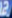
Number: 2